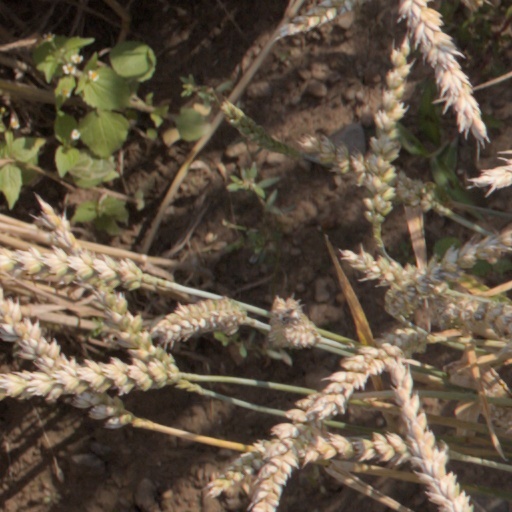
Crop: wheat